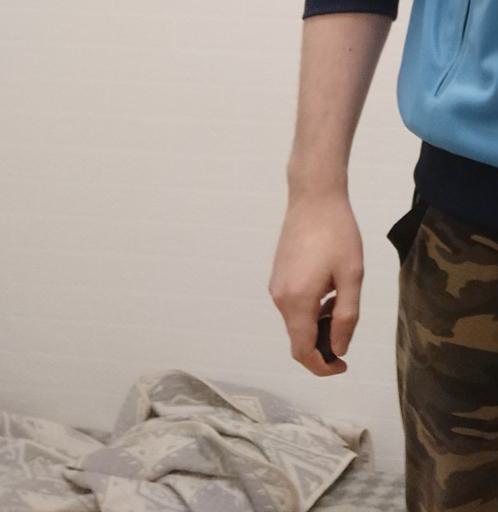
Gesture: no_gesture